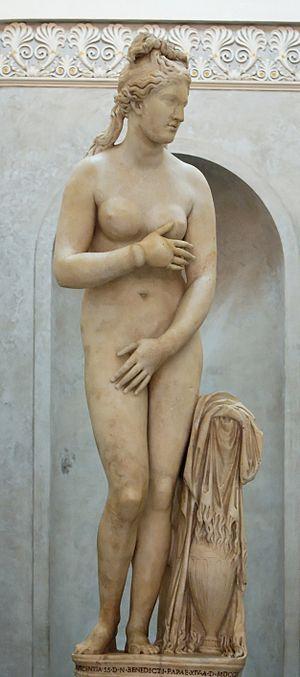
«